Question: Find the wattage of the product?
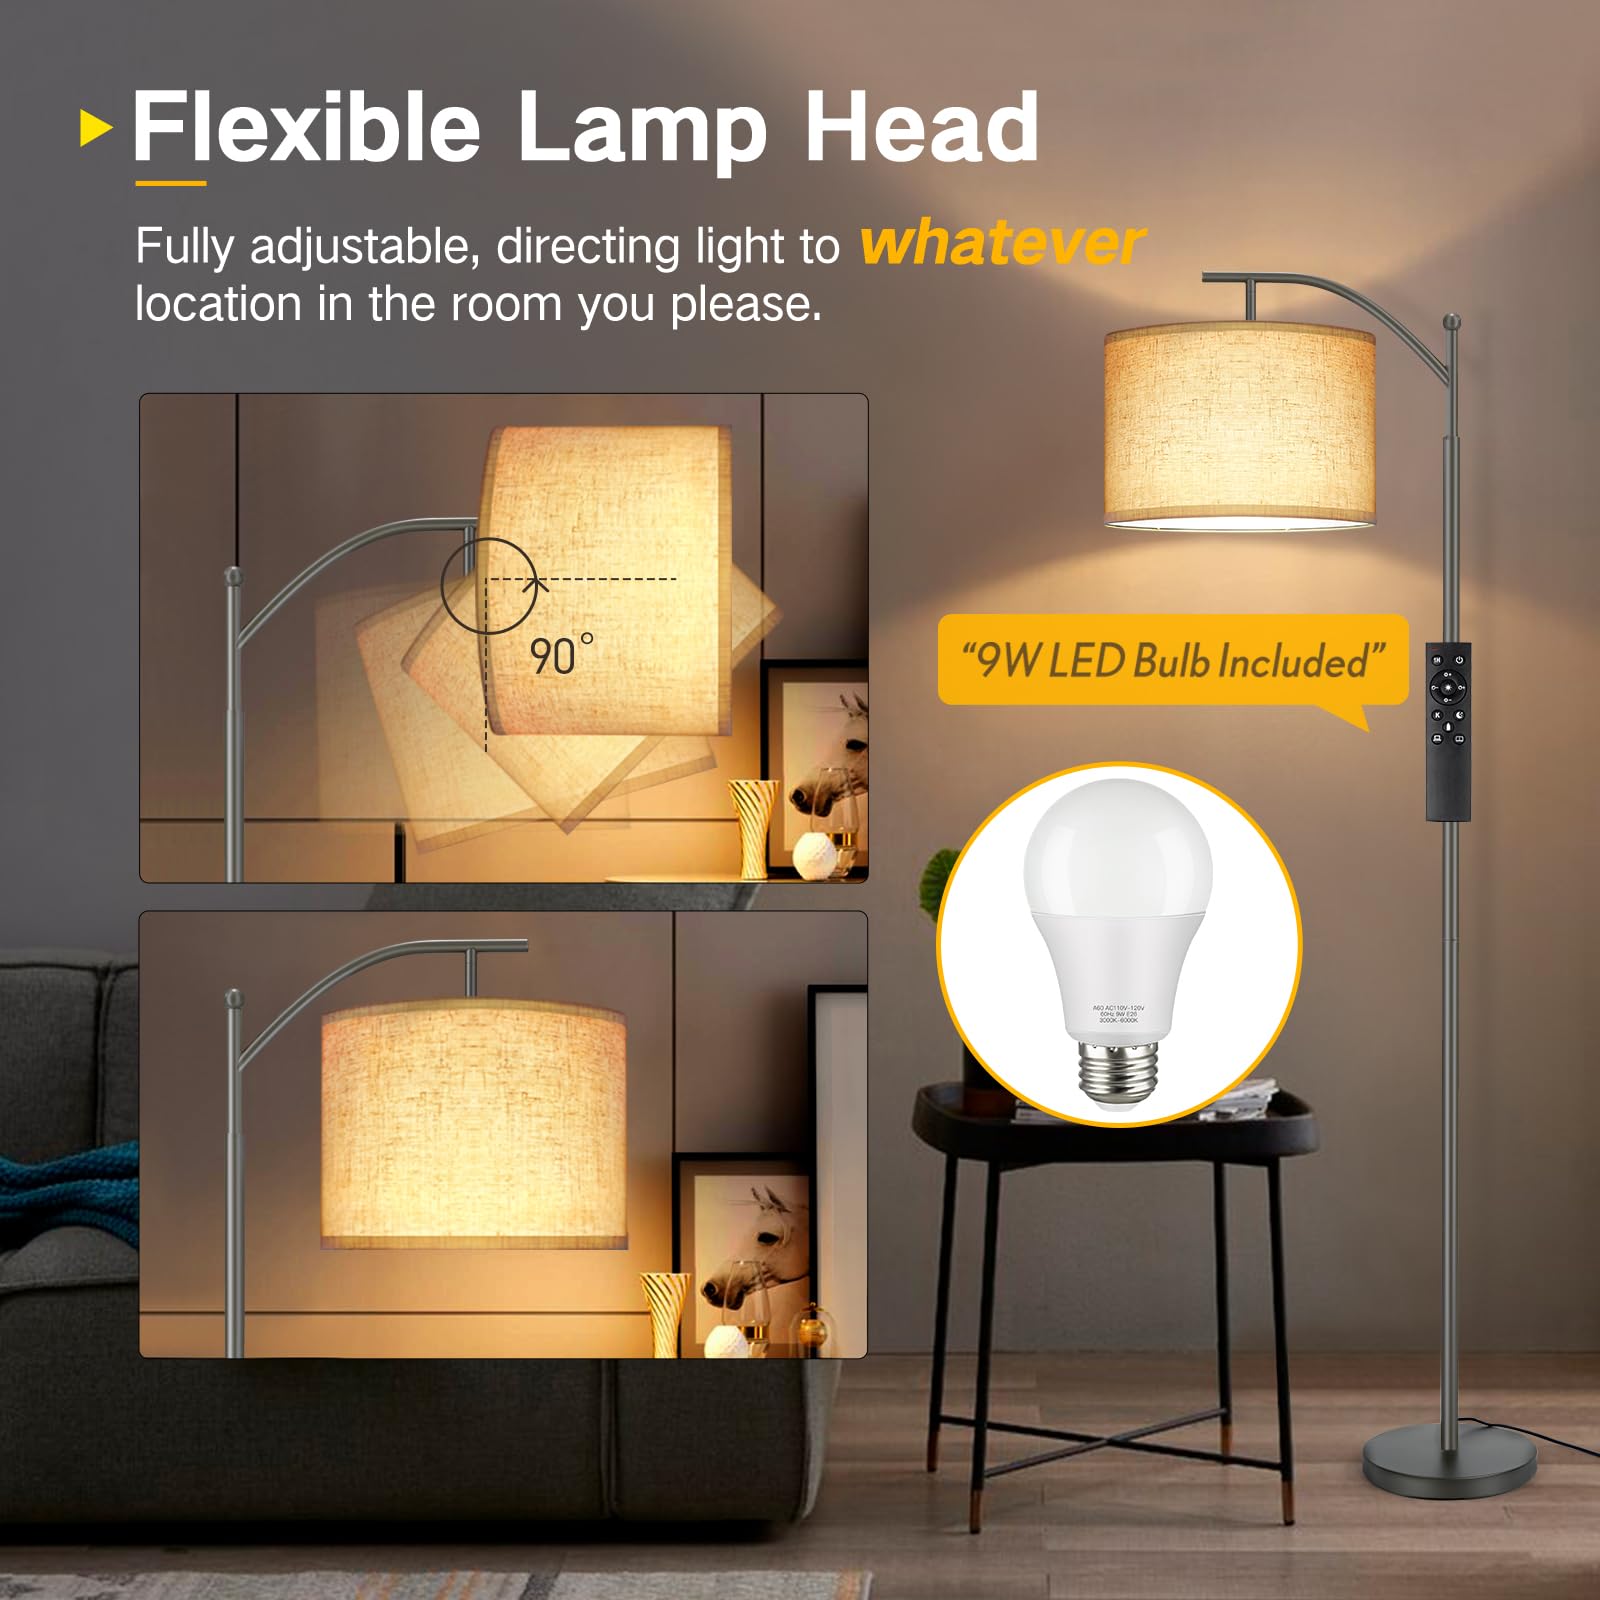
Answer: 9.0 watt